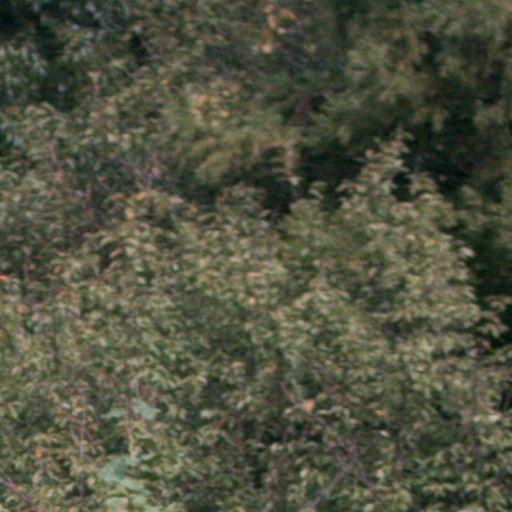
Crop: cassava